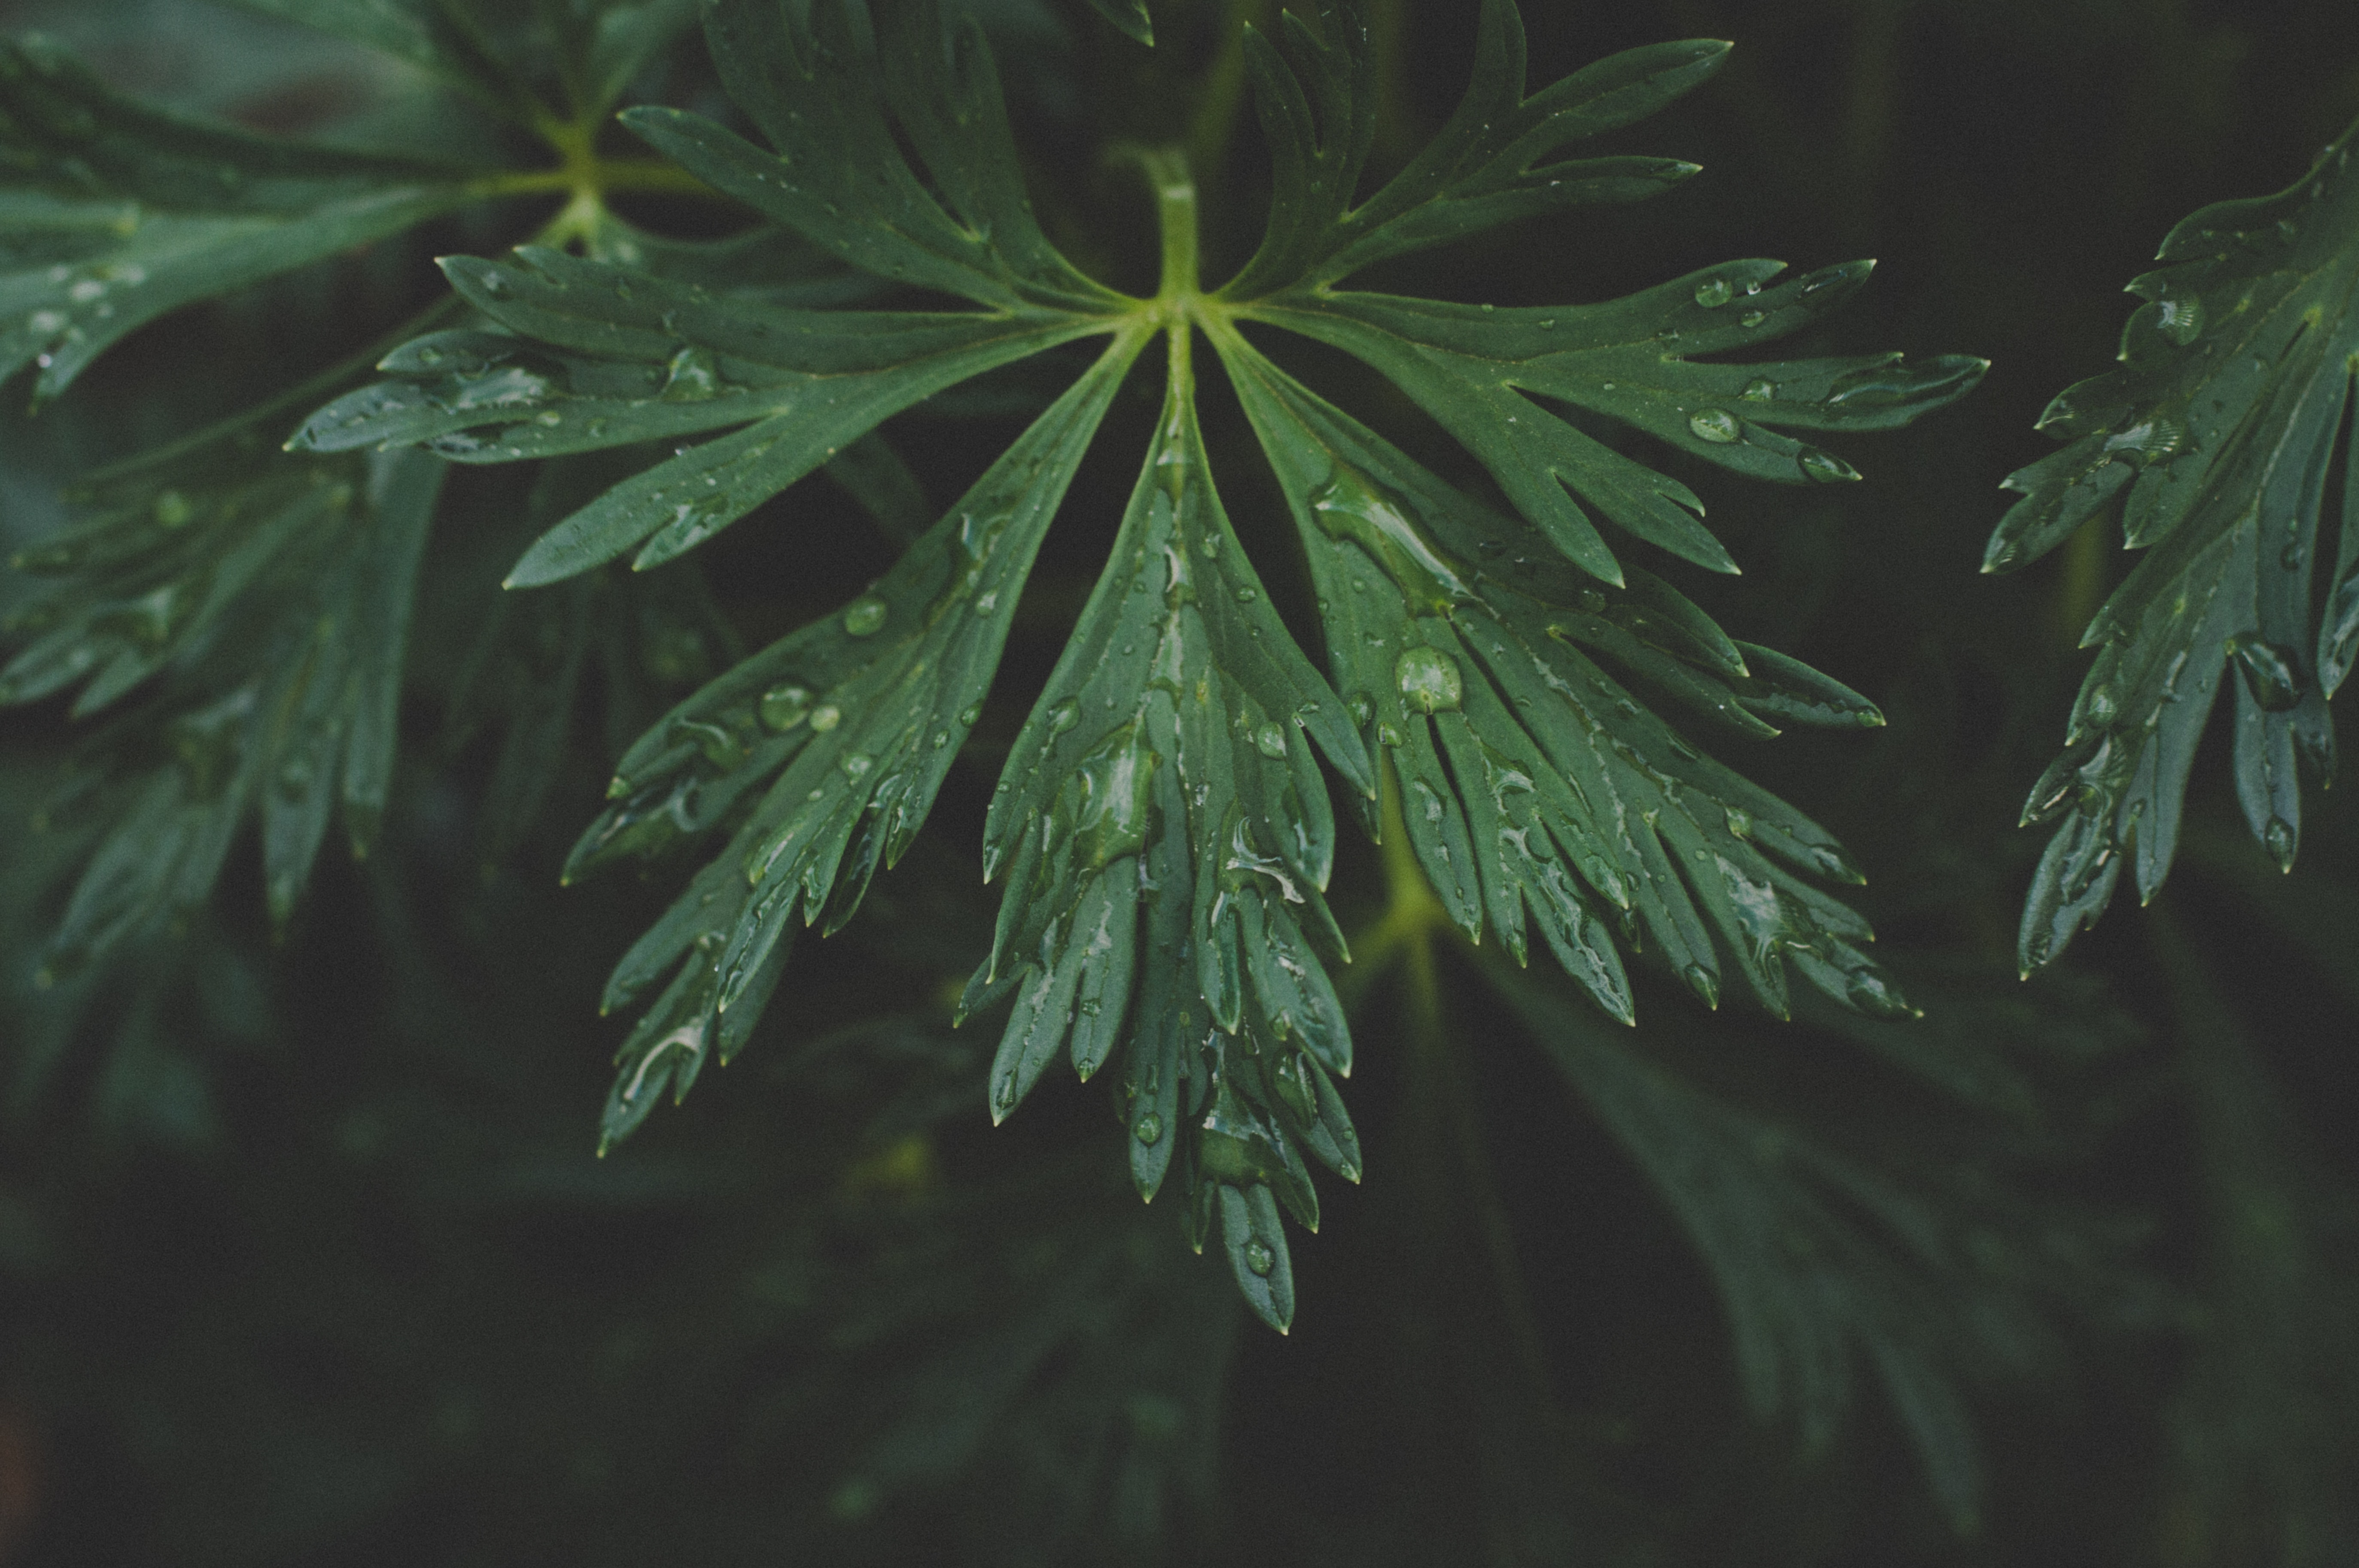
leaf, green, plant, tree, terrestrial plant, botany, flower, forest, hemp, vascular plant, redwood, hemp family, white pine, pine family, wildflower, perennial plant